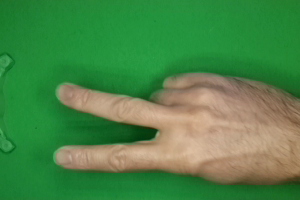
Label: scissors